Enidzhevardar revolutionary district of IMARO

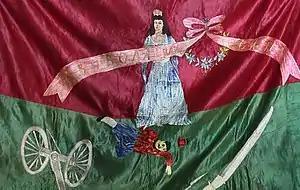
The flag of Giannitsa district. The flag was sewn by the teacher Maria Kapitancheva in the winter of 1903 on the instructions of Apostol Petkov. It represents a sewn red and green cloth with a girl standing in front of a killed Turkish soldier, with the inscription above her "Svoboda ili smart". On the reverse side is the motto "Be brave, people, God is with us" on an Orthodox cross. After the Ilinden Uprising, the flag was saved by priest Dimitar Dzhutev and today it is in Sofia Military Museum.

In Enidzhevardar region, Apostol Petkov fought a battle near Boymitsa (Axiopouli) on February 23, 1903, and Ivan Karasuliyski killed Greek spies in Babyani (Lakka) on April 17, 1903. Krustyo Asenov crossed into their area and, together with the detachments of Apostol Petkov and Trayko Gyotov, fought a battle at Postol (Pela), after which the detachments of Krustyo Asenov and Apostol Petkov met with that of Ivan Karasuliyski in Kornishor (Kromni). There, on July 20, the revolutionary flag was lit and the uprising began. Krustyo Asenov was killed after arbitrariness on July 25, 1903, on the orders of Gone Beginin. On July 28, Apostol Petkov passed through Kriva (Griva), then fought near Ramna (Omalo) and withdrew to Payak mountain. On September 12, the united detachment of Apostol Petkov and Ivan Karasuliyski fought battle on Gundach Peak with a regular Turkish army from Gumendze and Gevgelija. After that, Apostol Petkov fought a battle on Gola Chuka Peak, and in November 1903, the insurgent activity in the entire region was stopped.